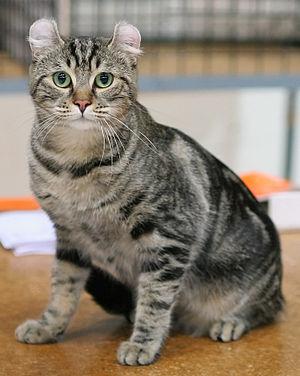
Un american curl à poil court à l'exposition féline d'Helsinki en 2006. Code EMS
L'american curl est une race de chats originaire des États-Unis. L'élevage commence dans les années 1980, à partir d'une chatte noire aux oreilles naturellement recourbées vers l'arrière, nommée Shulamith, recueillie par un couple de Californiens. Le programme d'élevage est basé sur des croisements avec des chats issus de Shulamith, aux oreilles recourbées, et des chats de gouttière. La race est reconnue par les deux principales fédérations américaines, The International Cat Association et la Cat Fanciers' Association, respectivement en 1985 et 1991. La Fédération internationale féline reconnaît l'american curl en 2002. La race est cependant considérée comme rare.